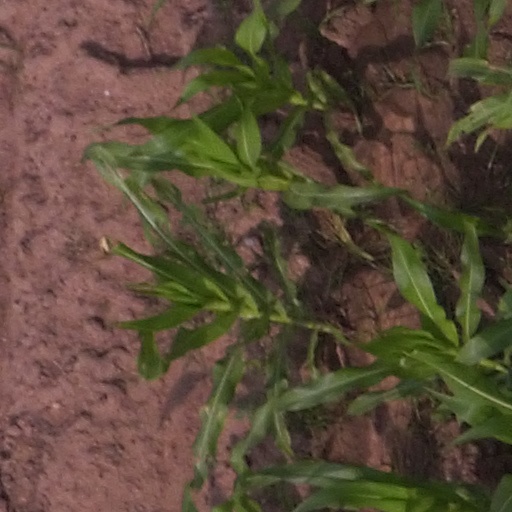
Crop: maize; corn